Taftan (volcano)

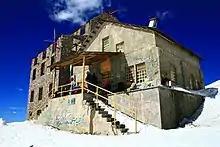
Shelter on Taftan

Taftan ("Taptân", , "Taftân", in Balochi and also Persian for "blistering, smoldering, fuming") is an active stratovolcano in south-eastern Iran in the Sistan and Baluchestan province. With variable heights reported, all around 4,000 metres (13,000 ft) above sea level, it is the highest mountain in south-eastern Iran. The nearest city is Khash.